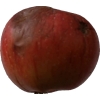
Label: Apple 17